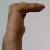
The image shows a hand gesture representing a space in Indian Sign Language.